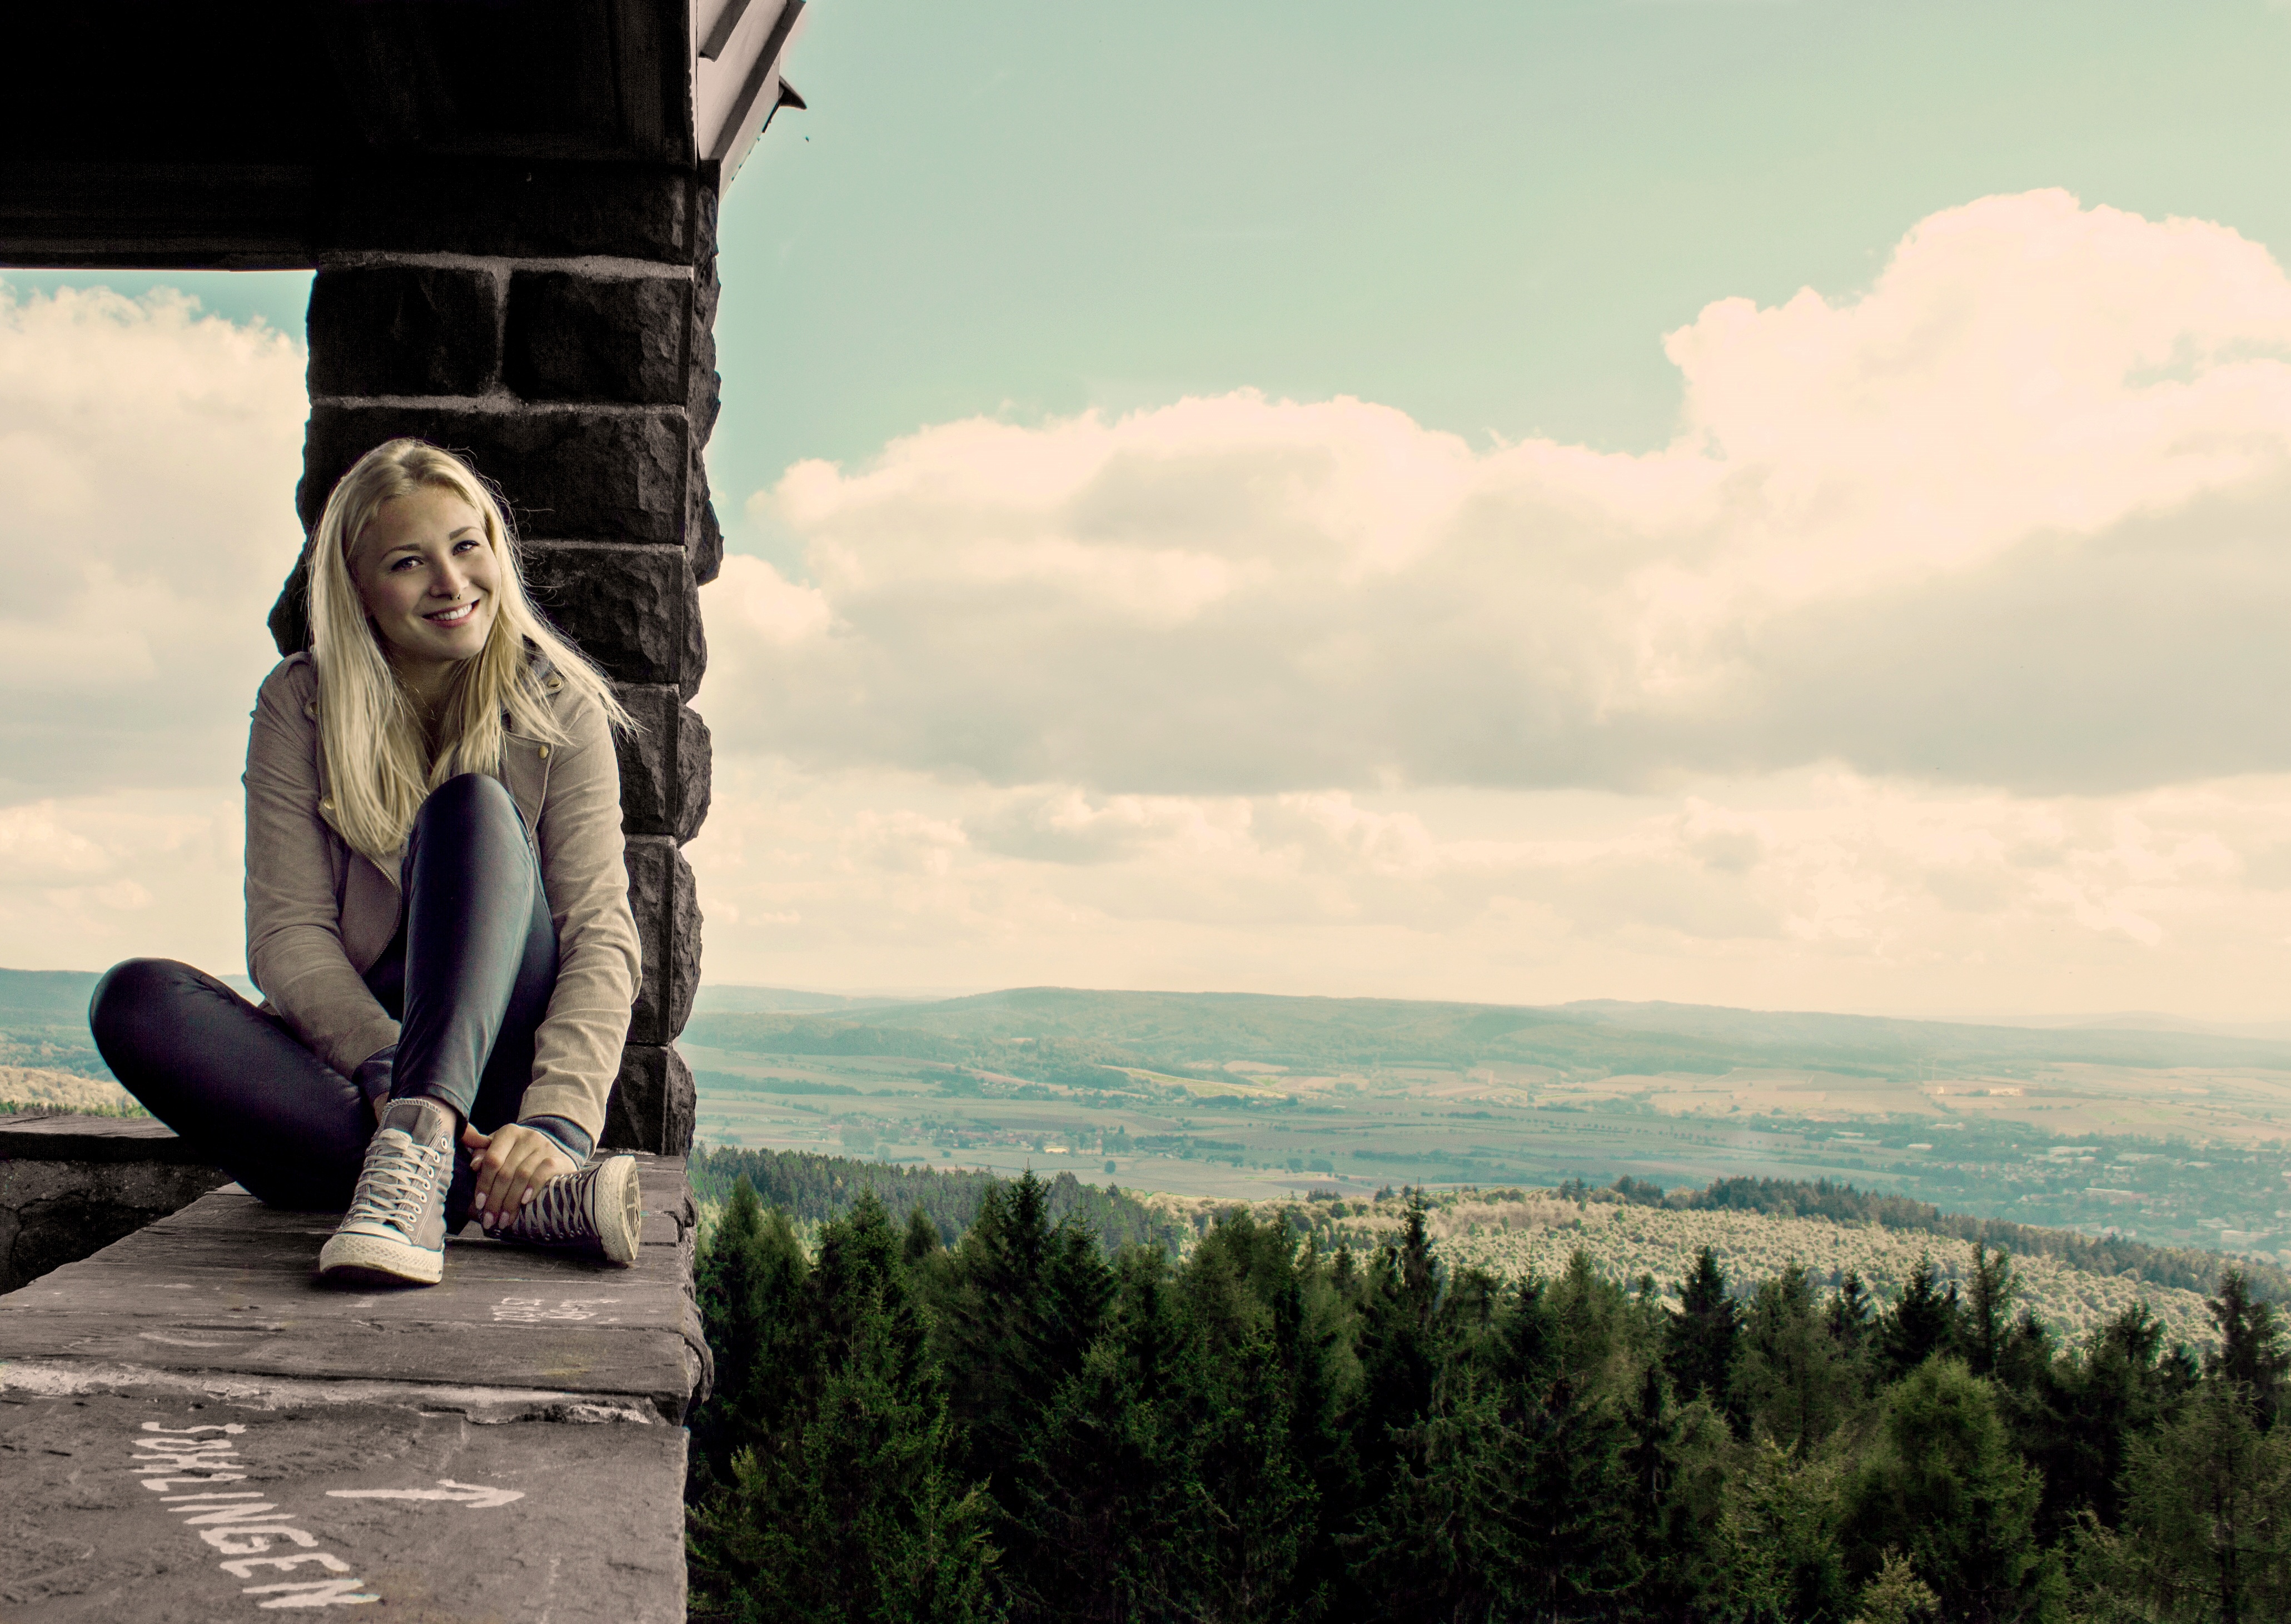
forest, girl, woman, hiking, photography, morning, view, travel, tower, smile, photograph, viewpoint, photo shoot, tramet, blond girl